North by Northwest

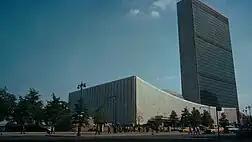
The United Nations headquarters is the location of a scene in the film

At Hitchcock's insistence, the film was made in Paramount's VistaVision widescreen process. The only other VistaVision film made at MGM was "High Society".